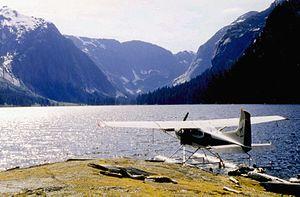
Le monument national des Misty Fiords est un Monument national des États-Unis d'Amérique situé à l'extrémité sud de l'Alaska dans la forêt nationale de Tongass, à l'est de la ville de Ketchikan. Ce monument a une taille de 9286 km². De cette superficie, 8 672,03 km² a été reconnu comme réserve intégrale dans la Misty Fjords National Monument Wilderness. Il est administré par le service des forêts des États-Unis.